Sebastian z Felsztyna

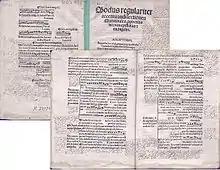
Part of a treatise on singing plainchant ("Modus regulariter accentuandi lectiones matutinales prophetias necnon epistolas et evangelia", published anonymously in Kraków, 1518, but attributed to Sebastian)

Sebastian z Felsztyna ( – after 1543) was a Polish composer and music theorist, regarded as the greatest Polish composer of the early 16th century.